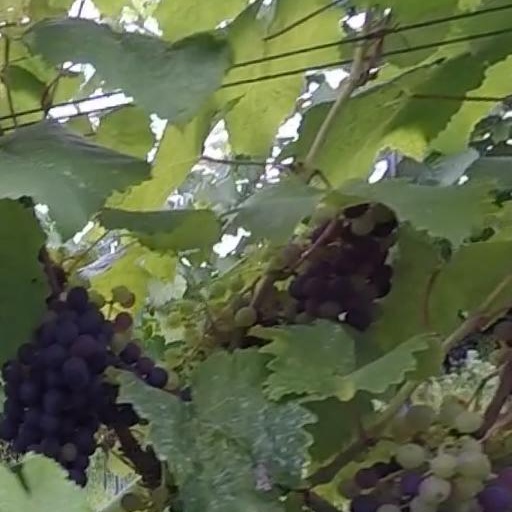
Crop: grape